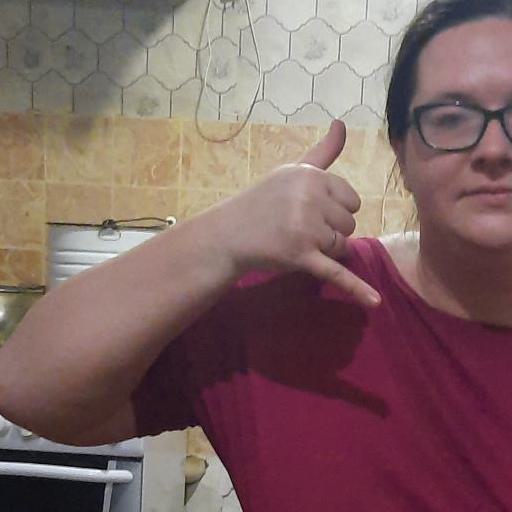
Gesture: call